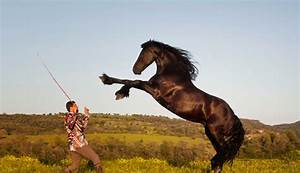
Label: horse